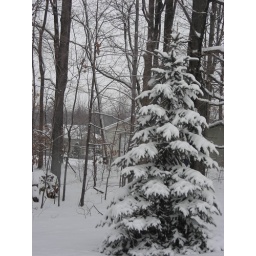
pine tree in snow #2